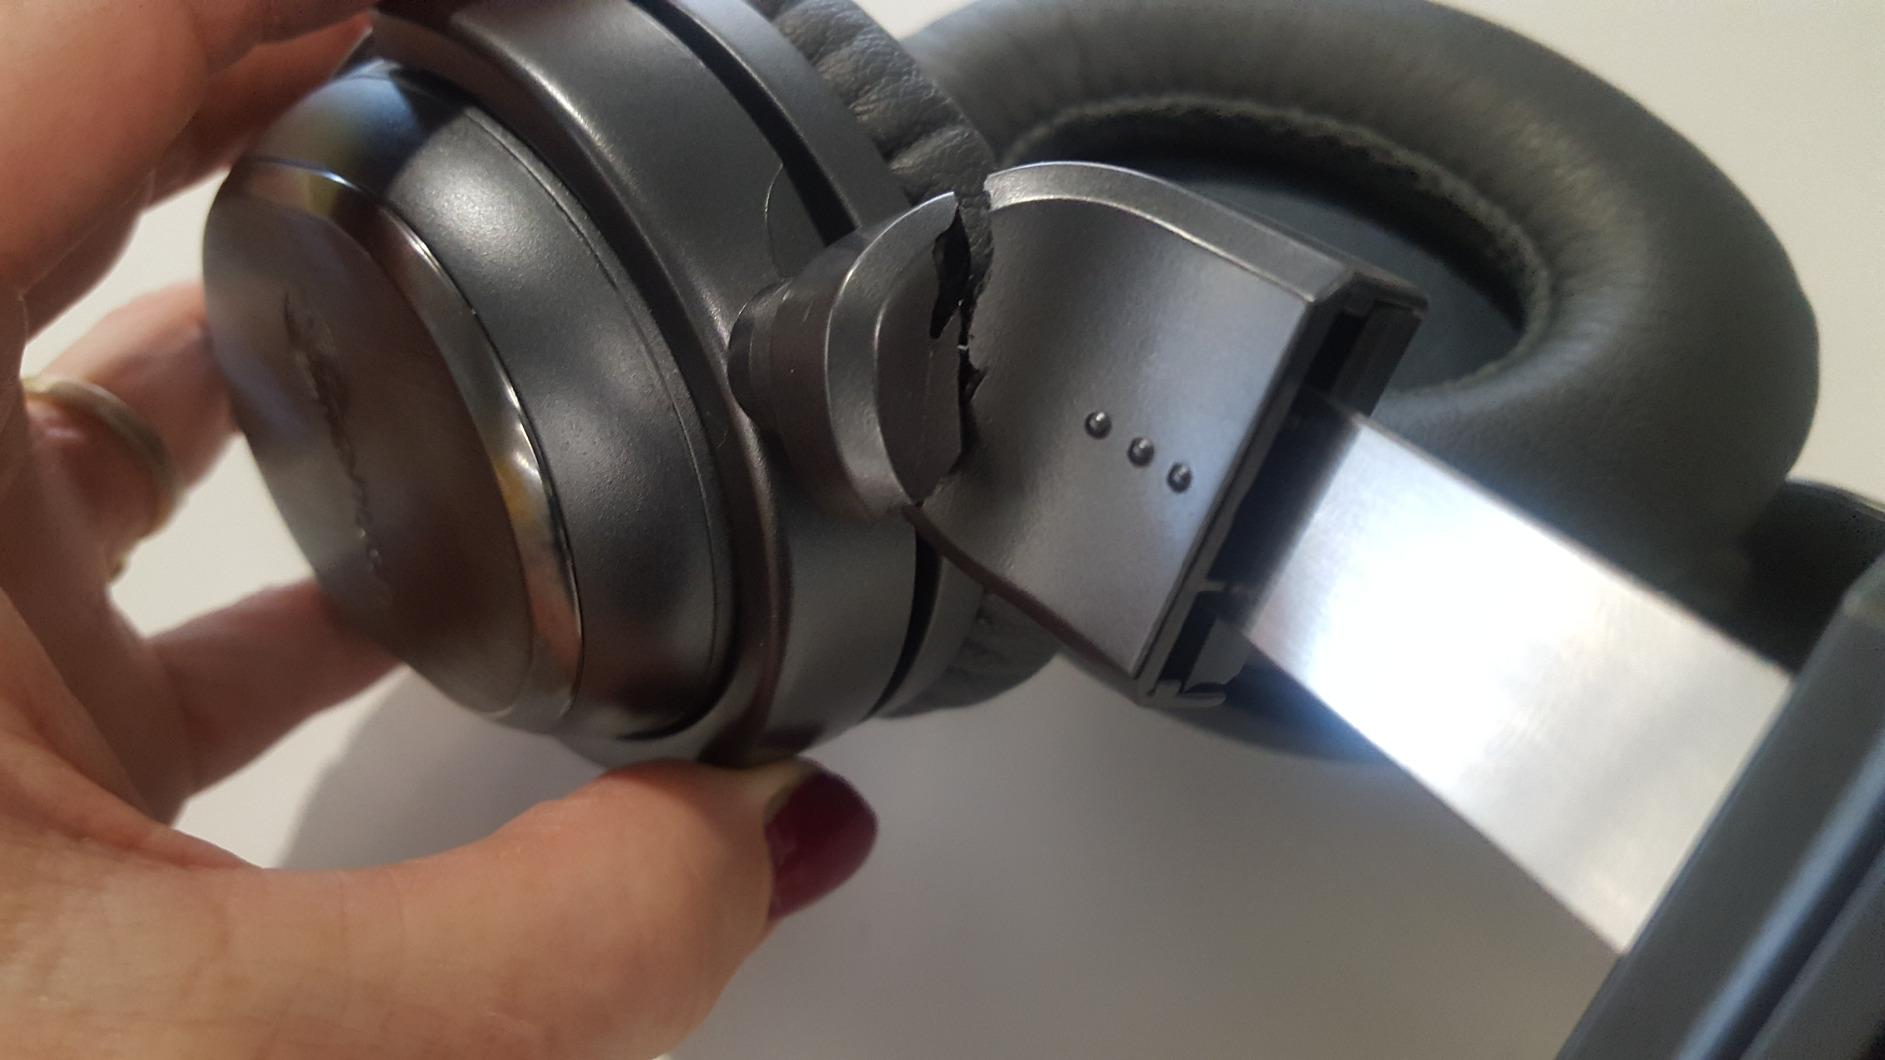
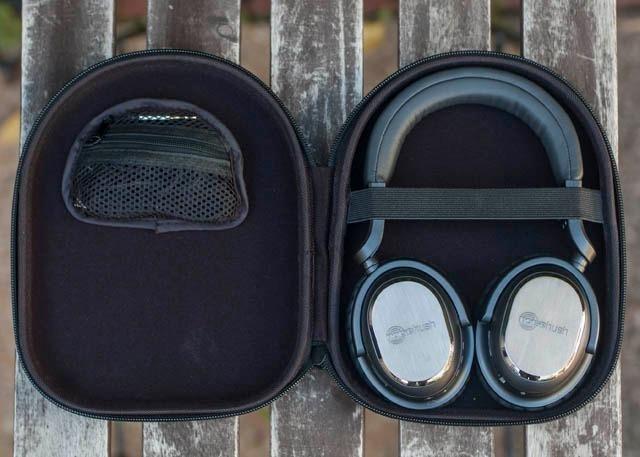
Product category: headphones
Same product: yes